George Hamlin

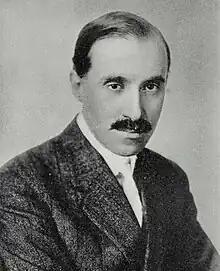

George Hamlin (September 20, 1869 – January 11, 1923) was an American tenor, prominent on the concert stage as a lieder and oratorio singer and later in the opera house when he sang leading tenor roles with the Philadelphia-Chicago Grand Opera Company. He also recorded extensively on the Victor label.